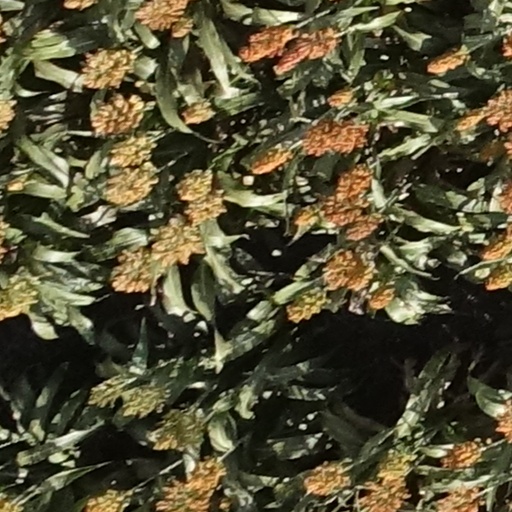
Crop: sorghum